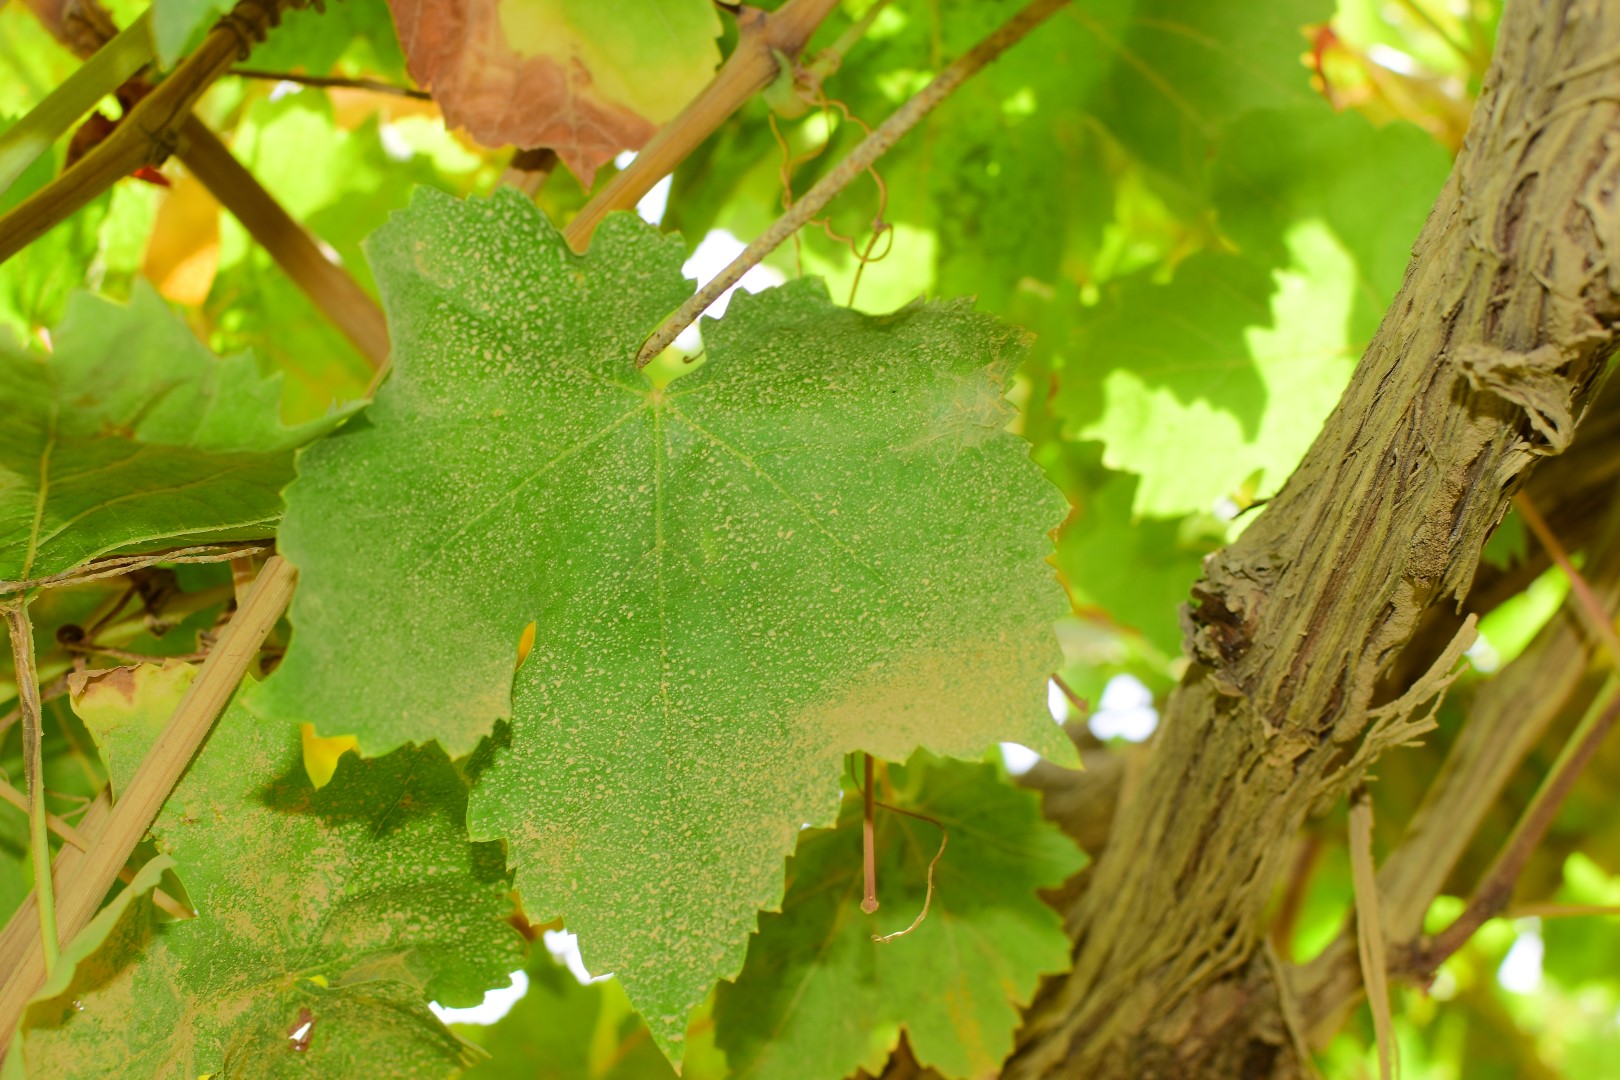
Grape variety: Thompson Seedless